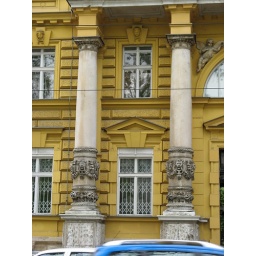
That same yellow building in deatil. I am goind to create quilt patterns from this building.